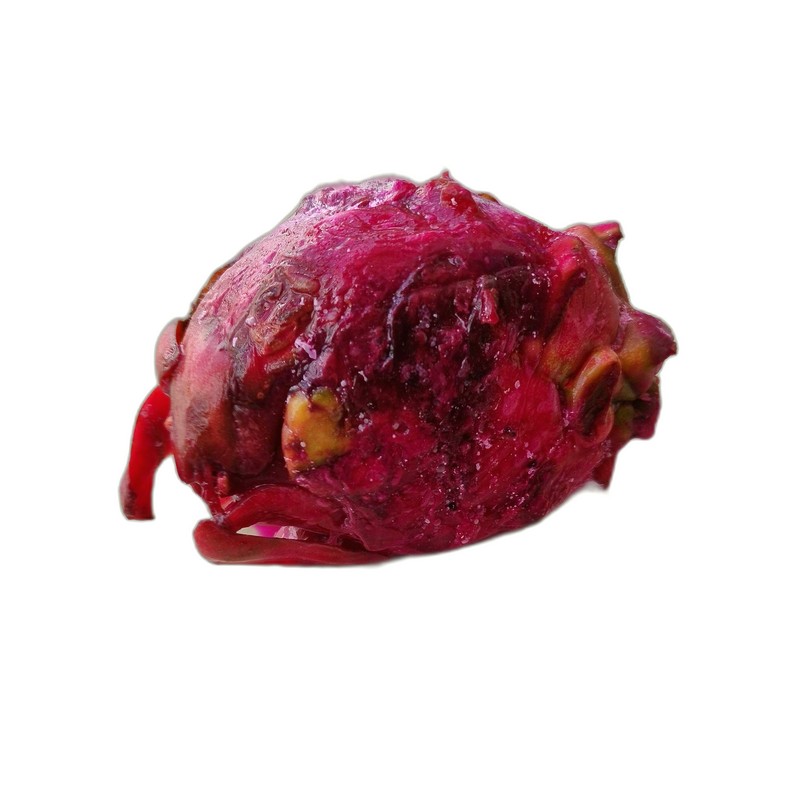
Label: Defect Dragon Fruit